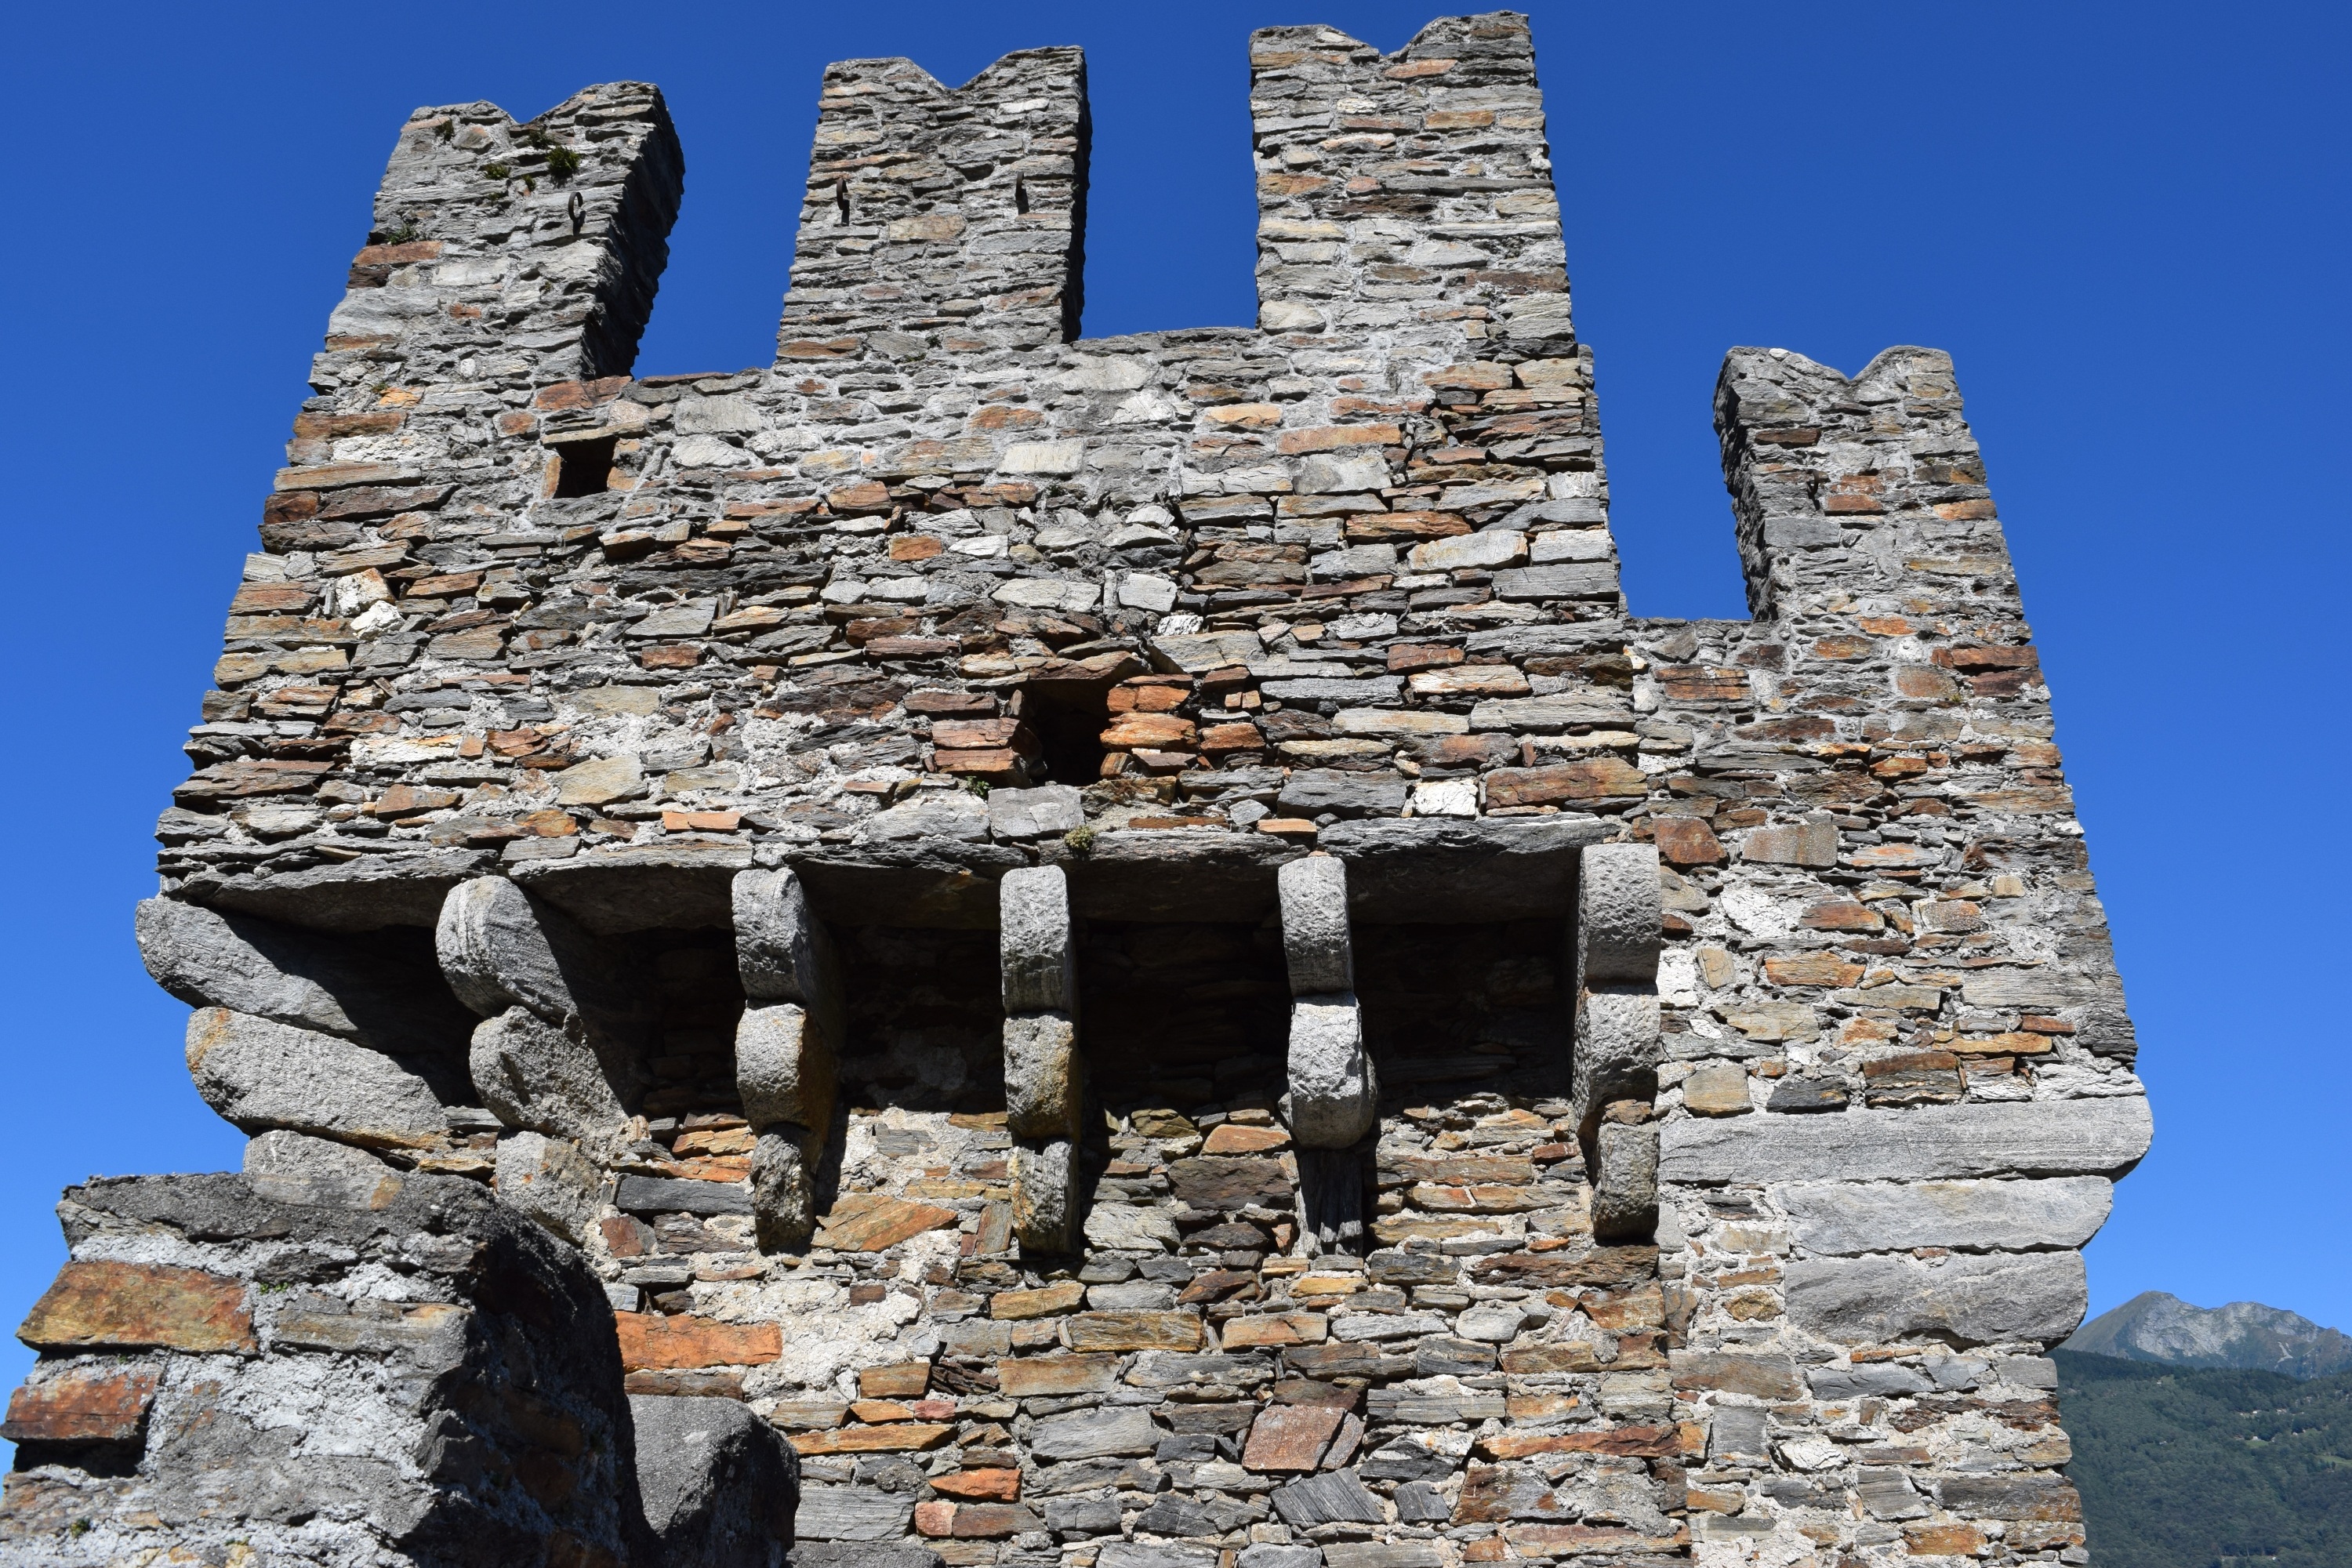
rock, sky, building, wall, monument, tower, castle, landmark, tourism, place of worship, rocca, temple, ruins, torre, switzerland, monolith, bellinzona, archaeological site, unesco world heritage site, historic site, ancient history, maya civilization, medievo